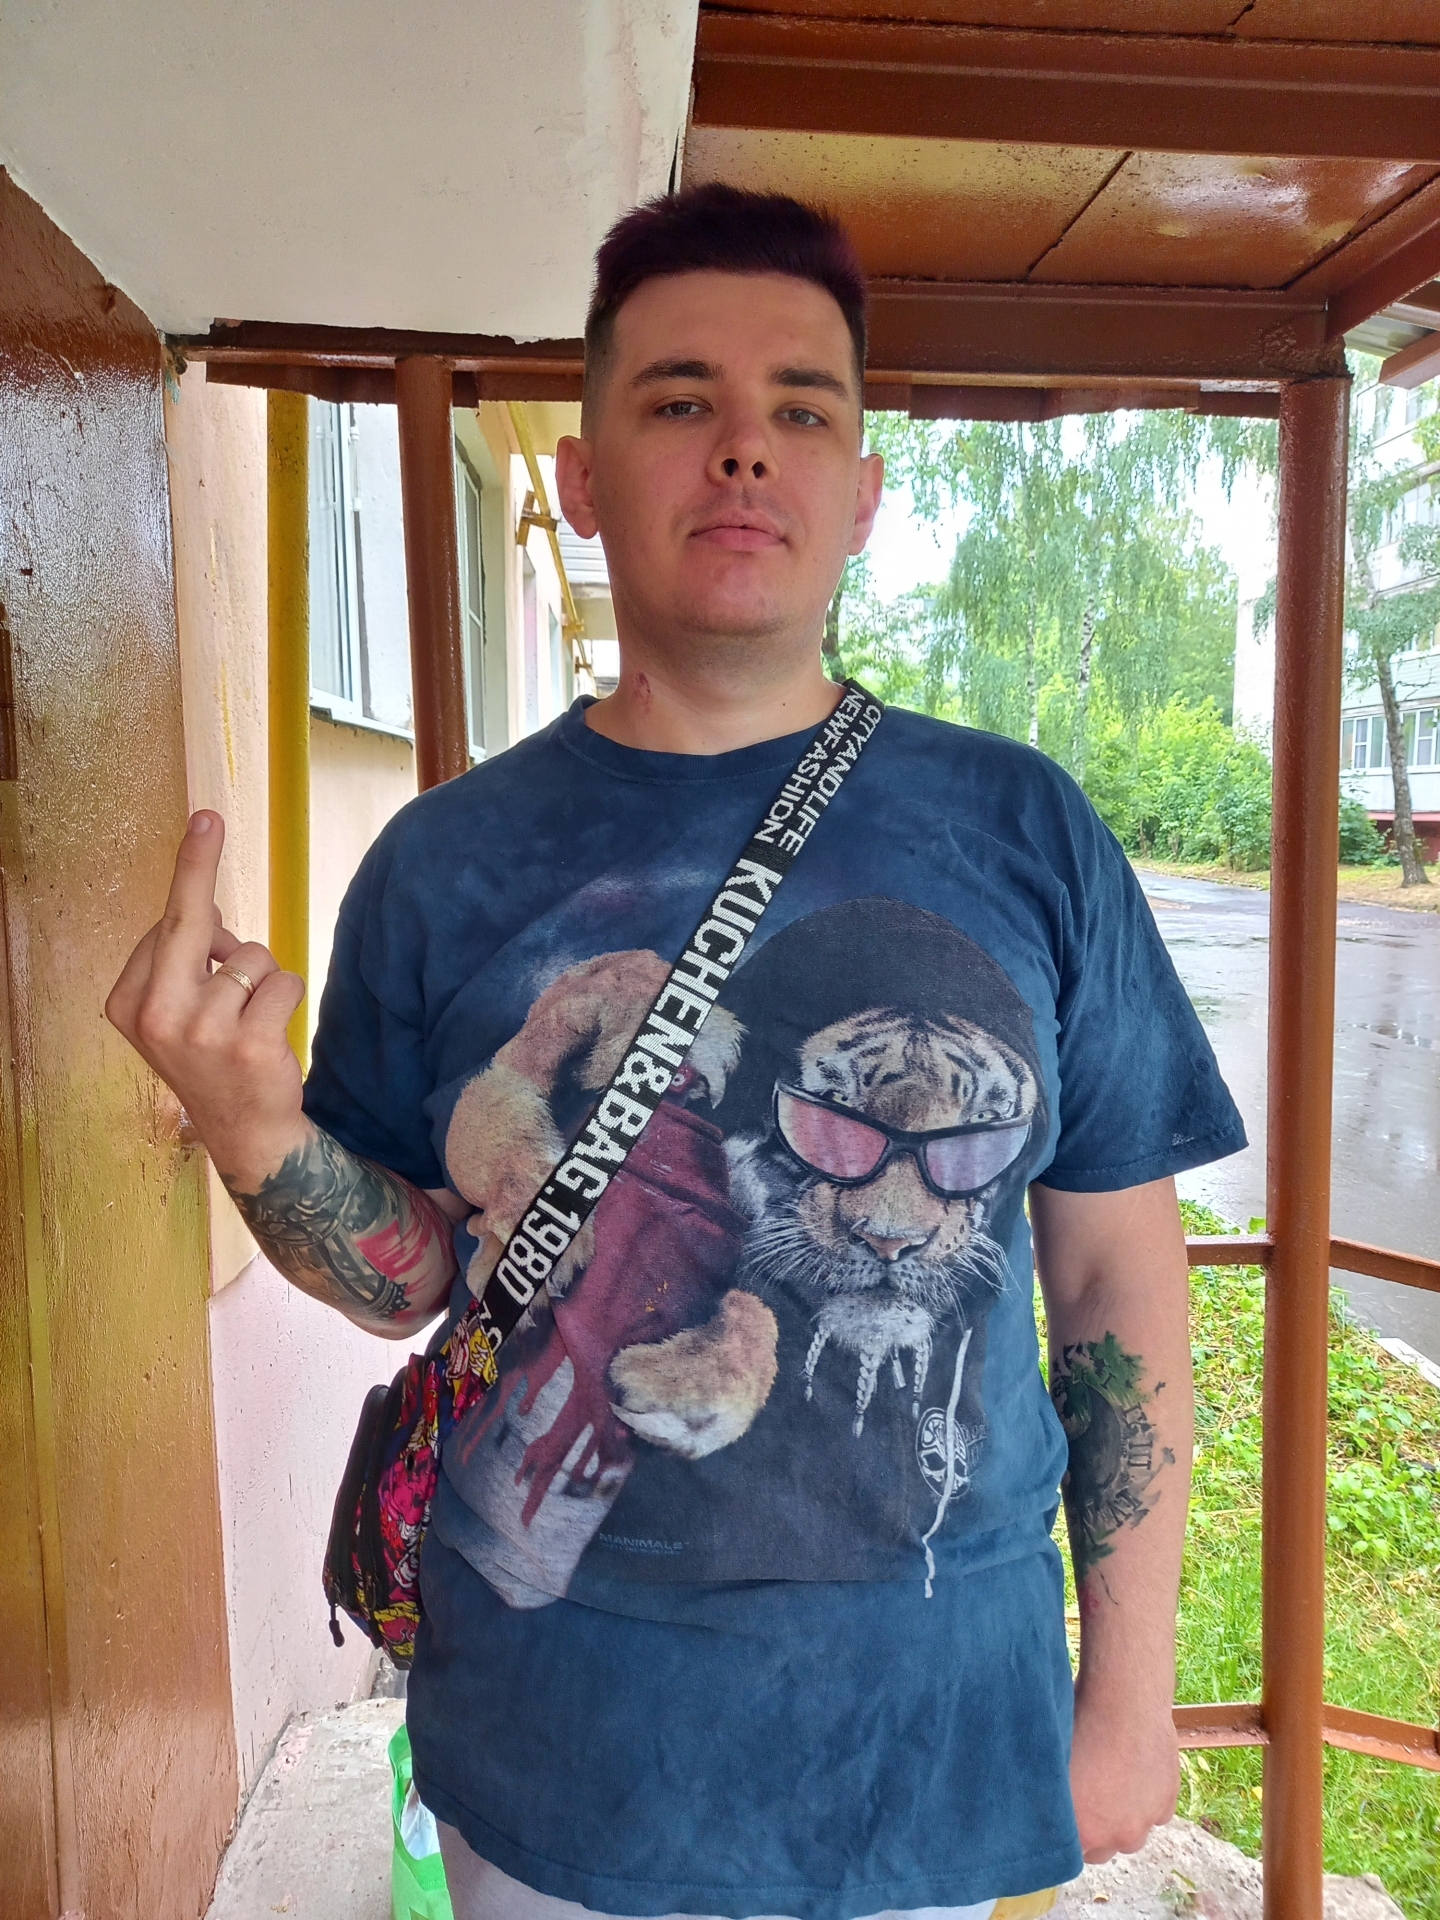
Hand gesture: middle_finger